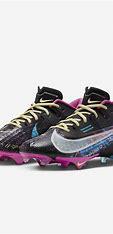
Brand: Nike
Model: Vapor Edge Pro 360 2